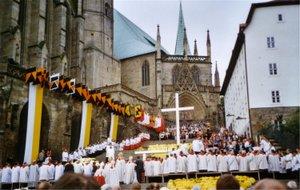
La cathédrale d’Erfurt ― nommée autrefois également église Sainte-Marie ou église priorale de la Bienheureuse Vierge Marie ― est la plus importante et la plus ancienne des églises de la ville d’Erfurt. Après avoir servi de siège épiscopal pendant un bref laps de temps au milieu du VIIIᵉ siècle, elle fut par la suite, pendant tout le Moyen Âge et jusqu’au début du XIXᵉ siècle, le siège du collège des chanoines de sainte Marie. Elle est de nouveau, depuis 1994, cathédrale du diocèse d’Erfurt nouvellement constitué, et siège du chapitre cathédral.